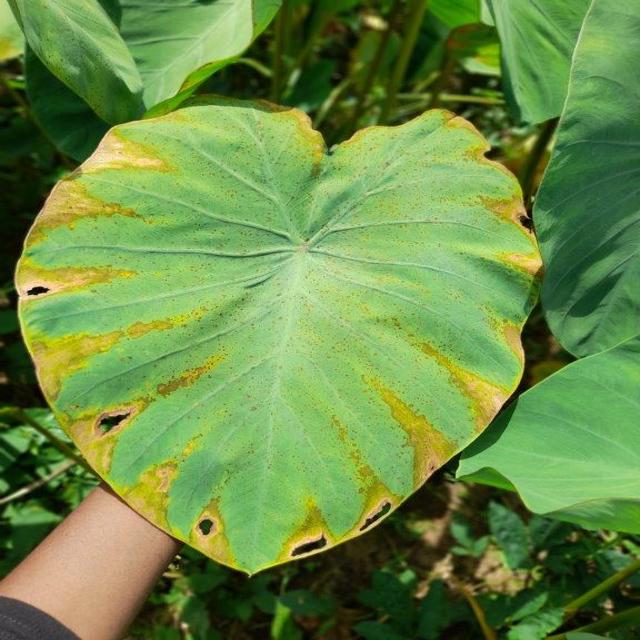
Label: Mid_Blight